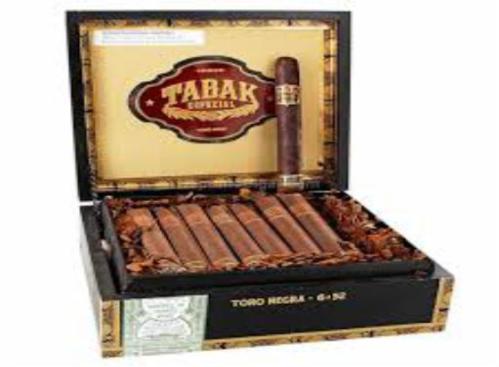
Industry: Necessities